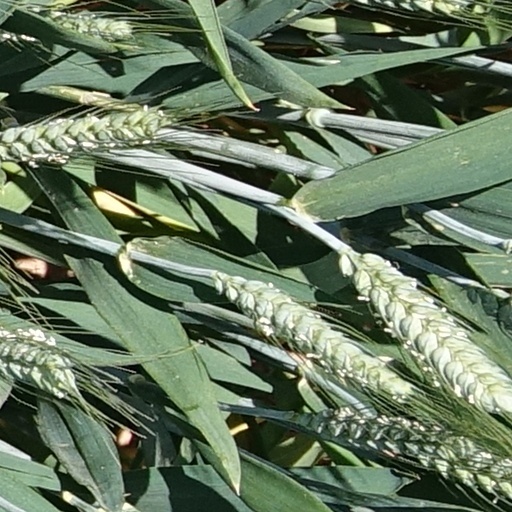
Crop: wheat